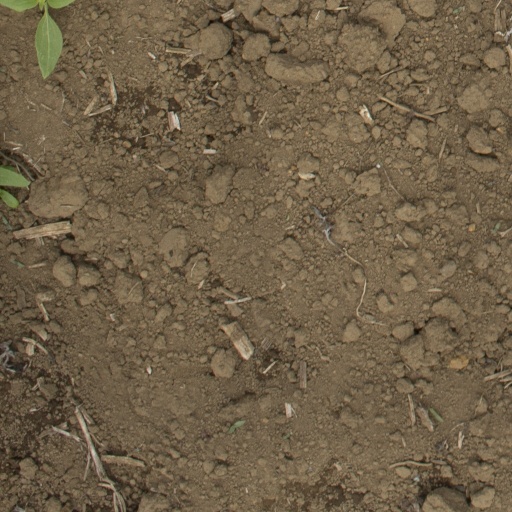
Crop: Jerusalem artichoke